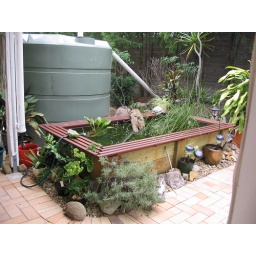
Note the water tank in the back ground